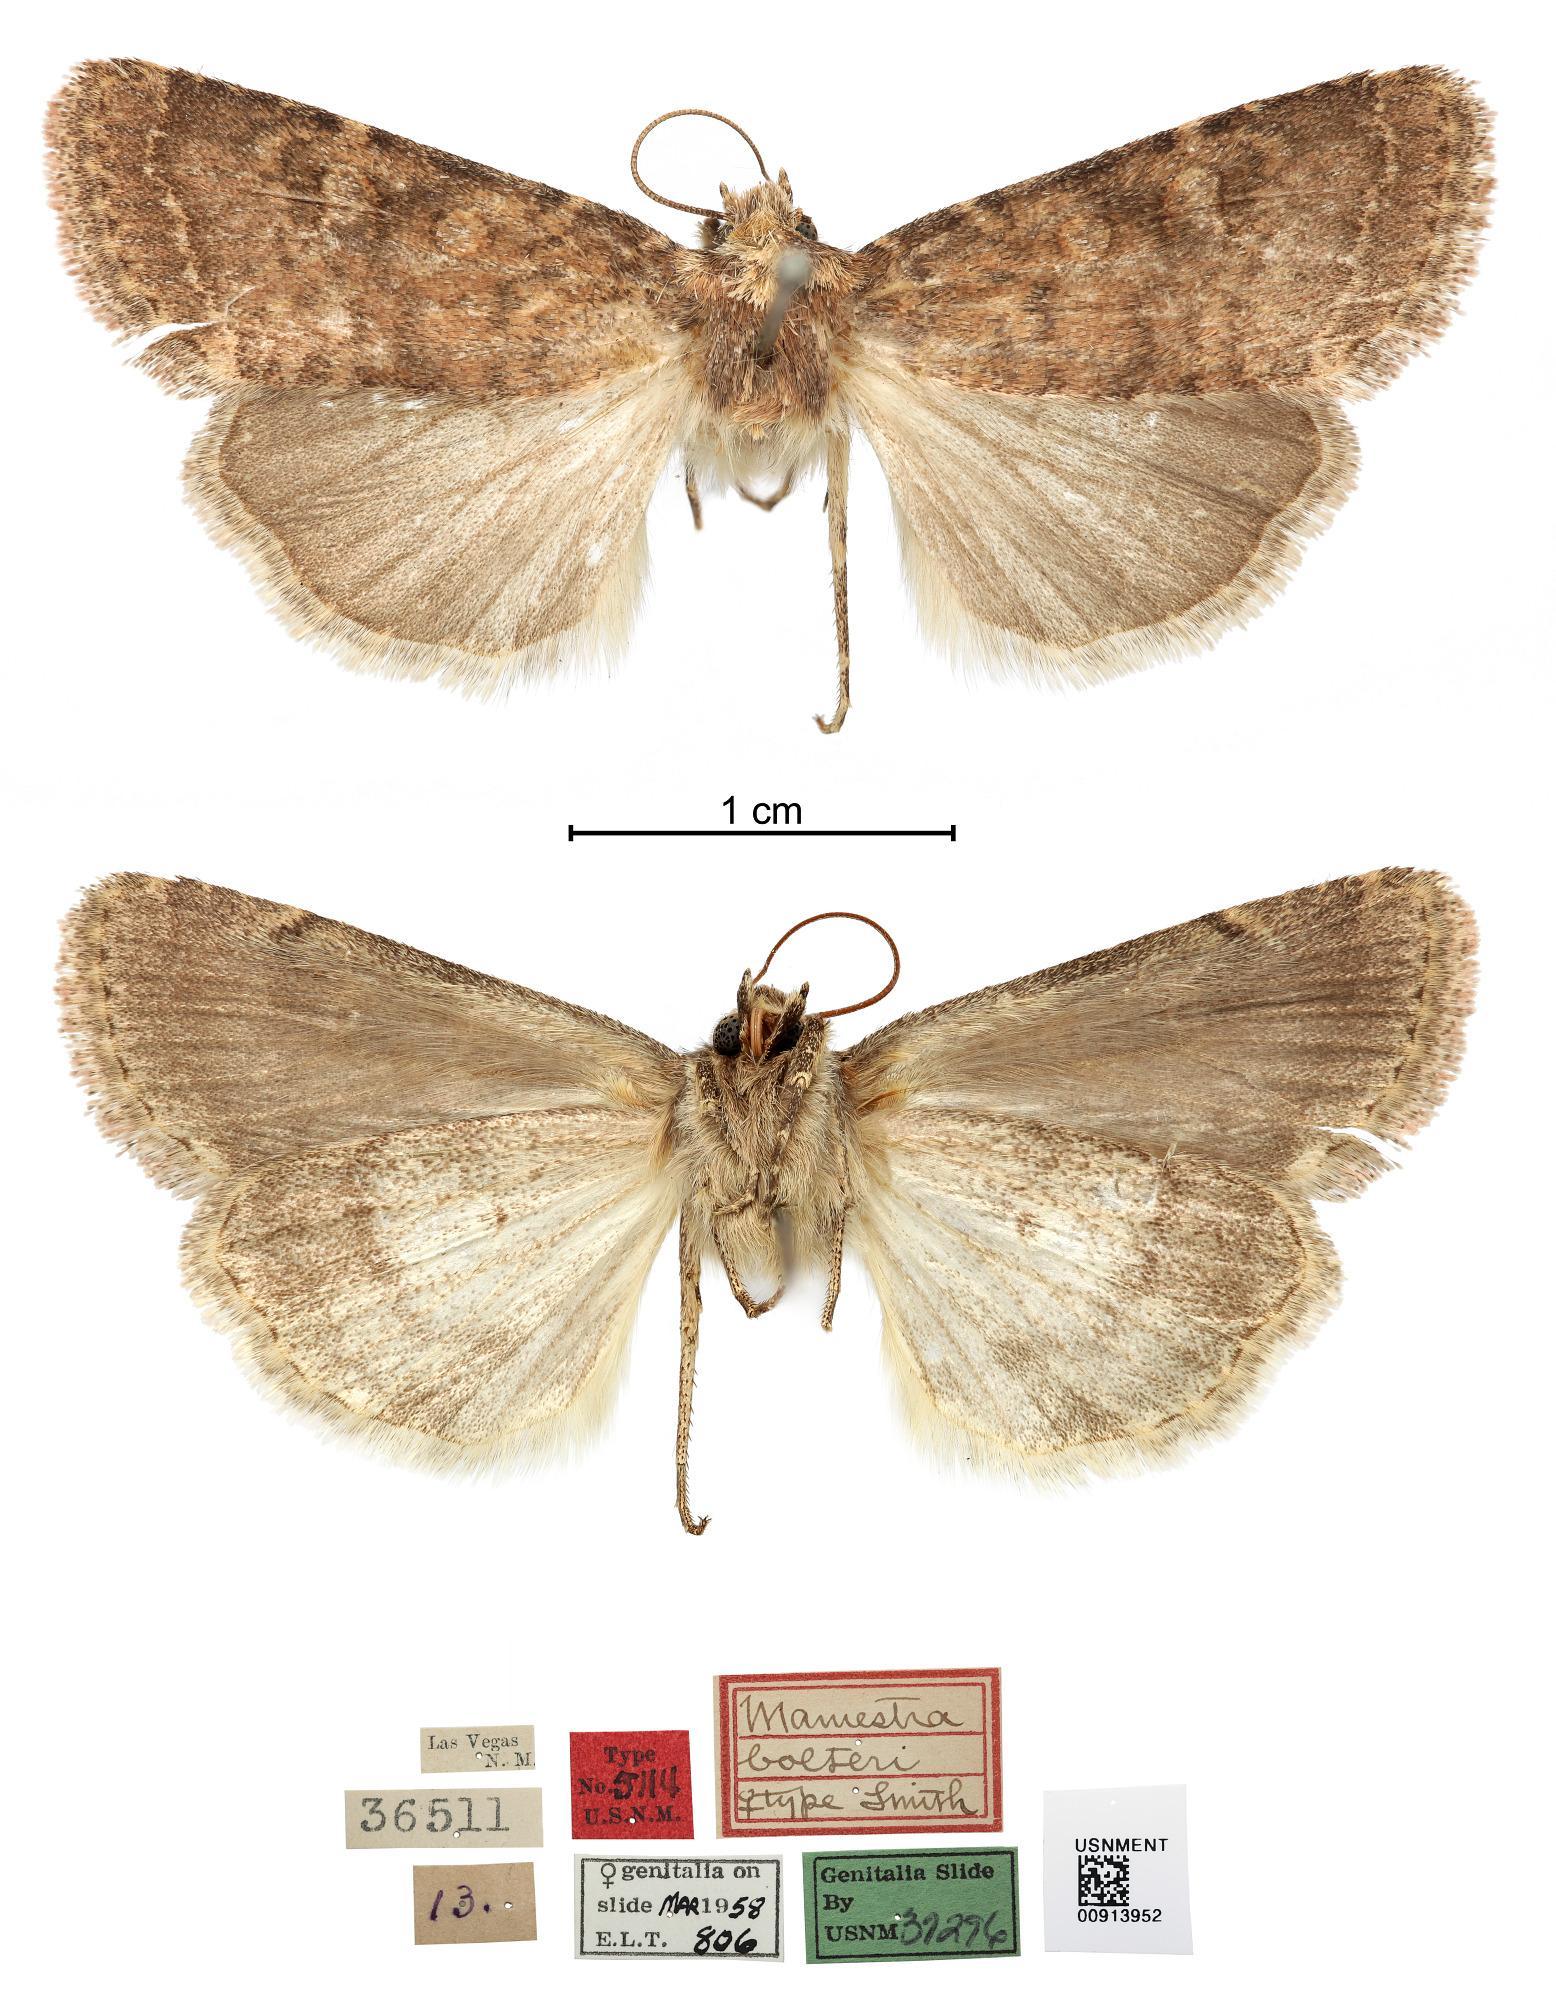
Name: Mamestra bolteri
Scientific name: Mamestra bolteri Smith, 1900
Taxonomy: Animalia, Arthropoda, Insecta, Lepidoptera, Noctuidae, Hadeninae
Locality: Las Vegas, San Miguel, New Mexico, United States